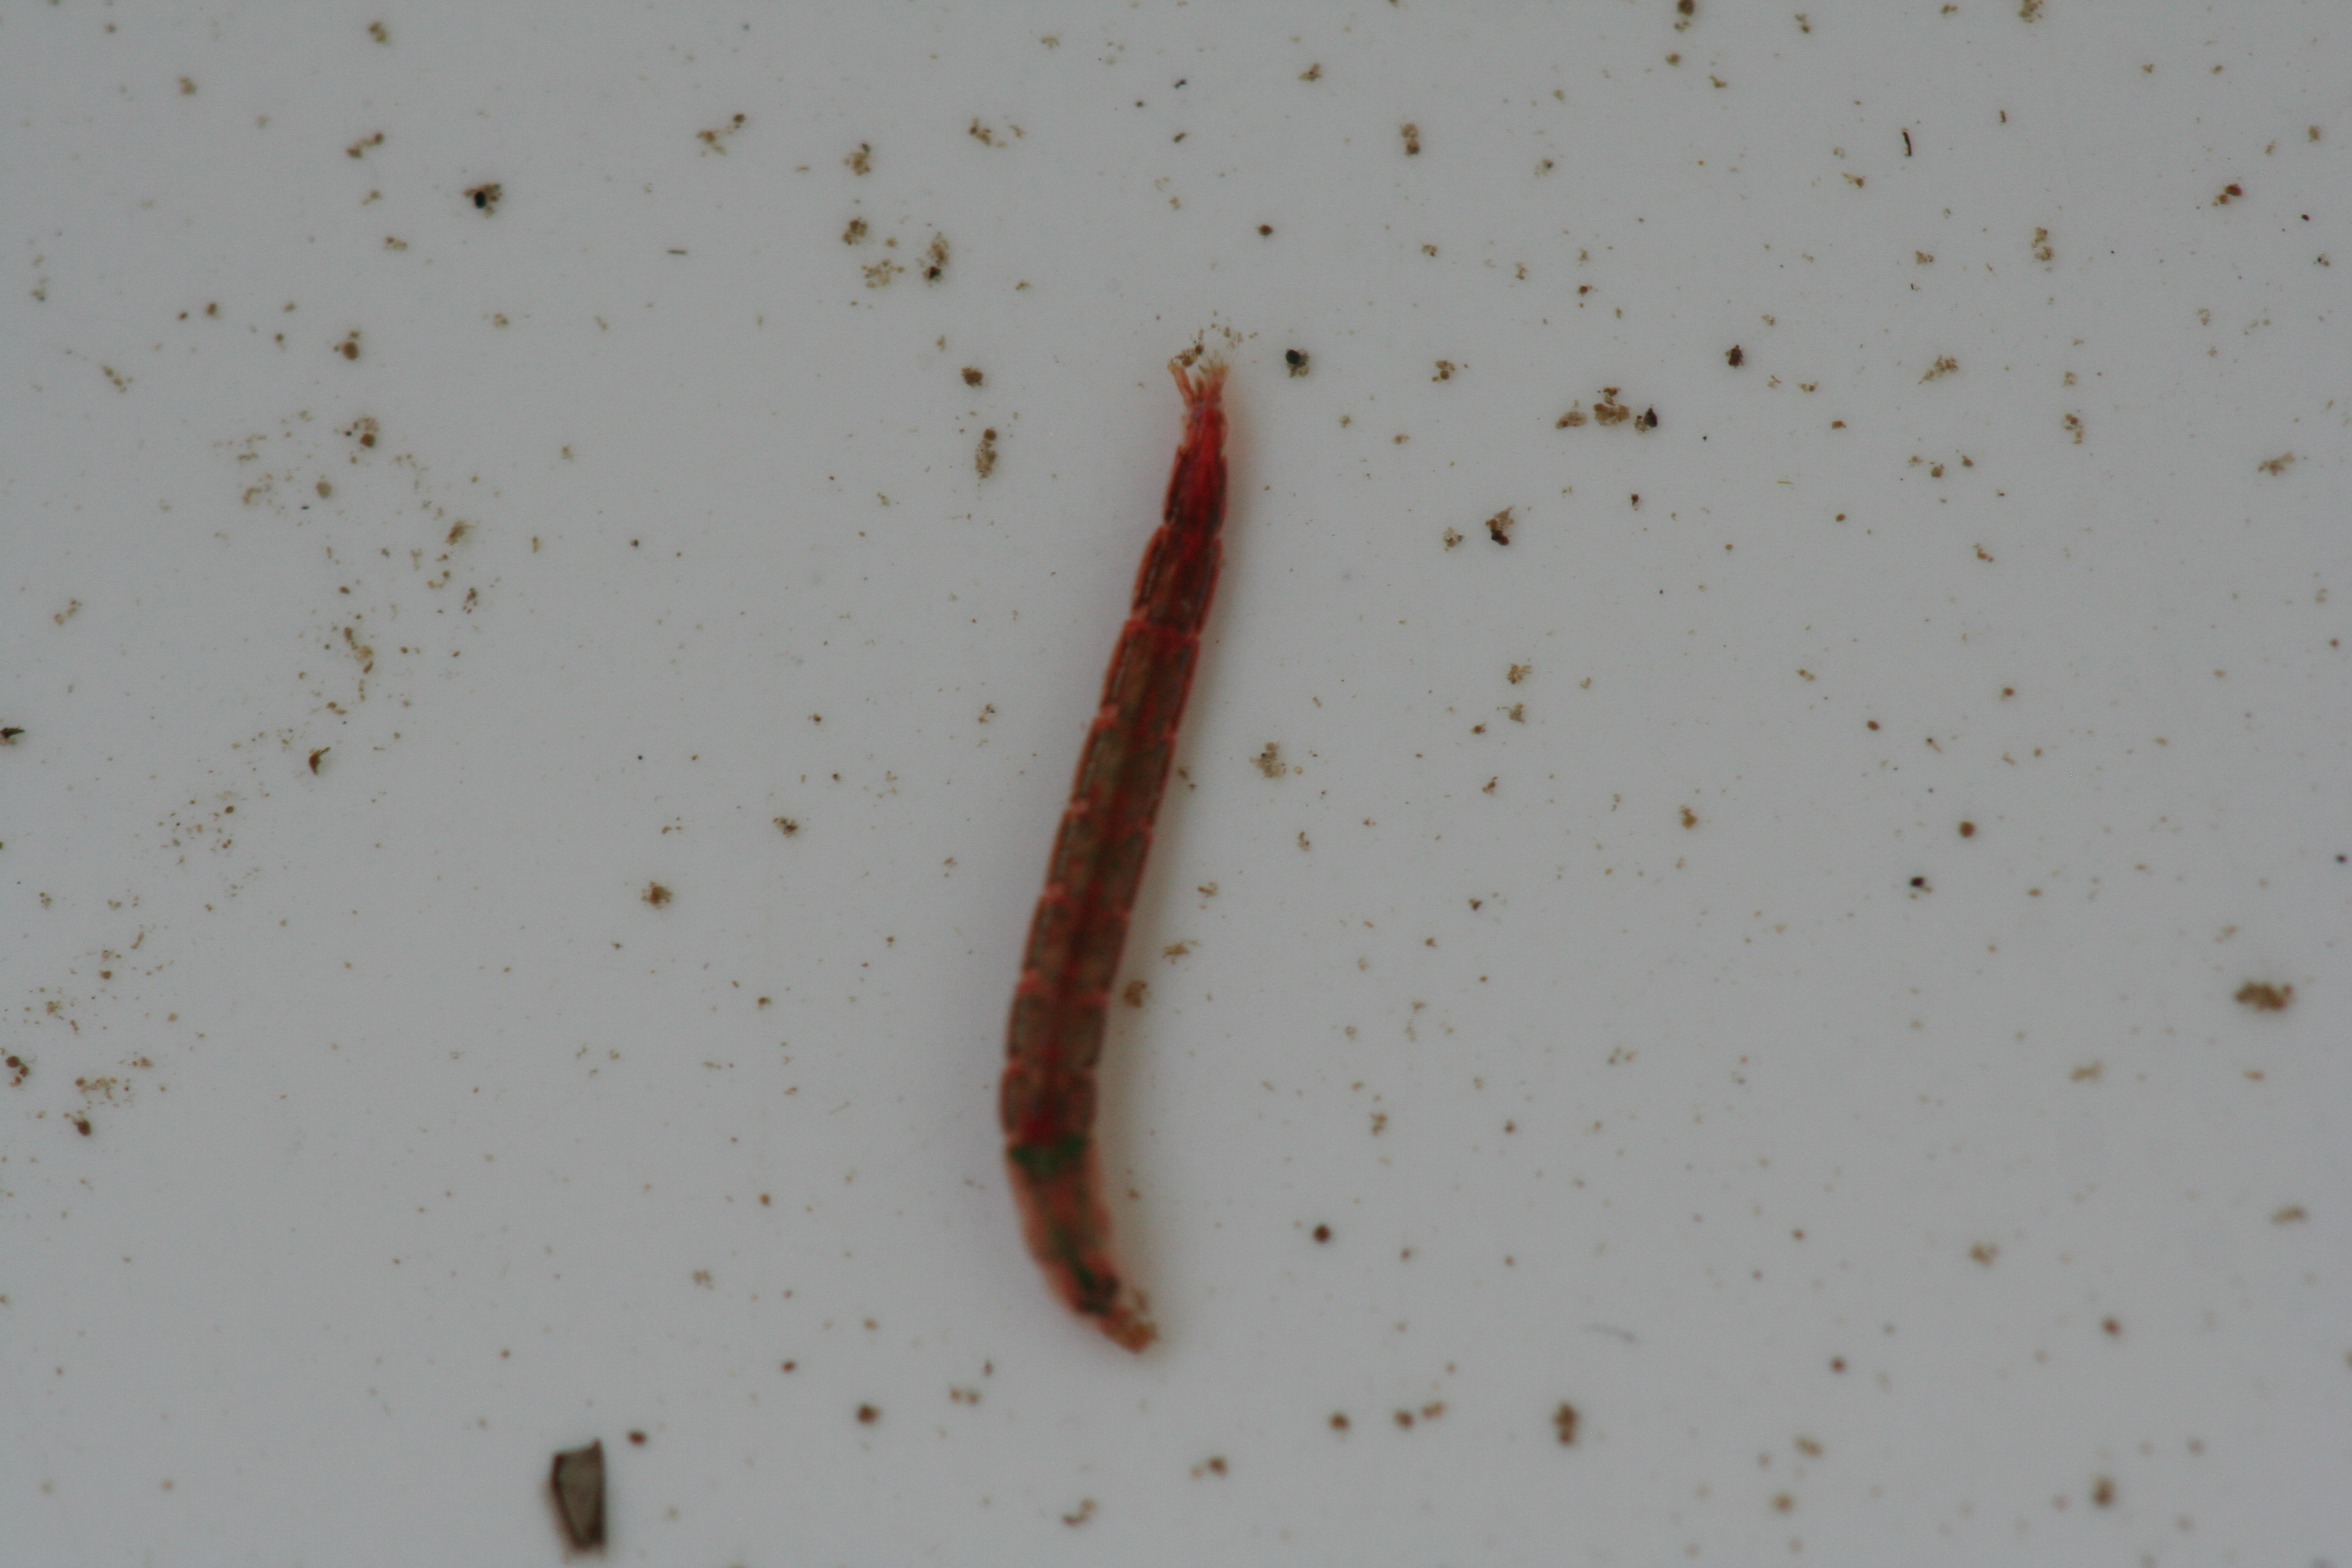
Macroinvertebrate group: true_flies